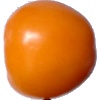
Label: Tomato Yellow 1